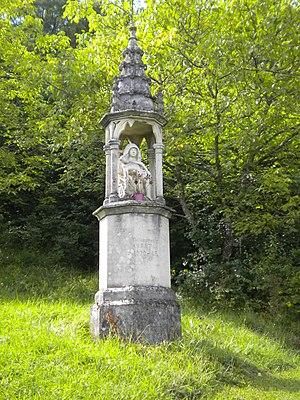
Photographie d'une pietà et son monument néogothique, sculptés dans la première moitié du XXe s, sis Rue du Bois-la-Dame (ancienne Rue Haute), à l'orée du Bois-Brûlé, à Bulligny, Meurthe-et-Moselle, Lorraine, France. Inscription du socle
Bulligny est une commune française située dans le département de Meurthe-et-Moselle en région Grand Est.
Cet article liste le patrimoine religieux en Meurthe-et-Moselle.